Soil vapor extraction

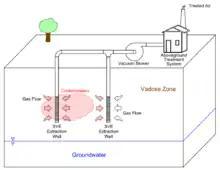
Conceptual Diagram of Basic Soil Vapor Extraction (SVE) System for Vadose Zone Remediation

SVE has several advantages as a vadose zone remediation technology. The system can be implemented with standard wells and off-the-shelf equipment (blowers, instrumentation, vapor treatment, etc.). SVE can also be implemented with a minimum of site disturbance, primarily involving well installation and minimal aboveground equipment. Depending on the nature of the contamination and the subsurface geology, SVE has the potential to treat large soil volumes at reasonable costs.